Potter Hollow District No. 19 School

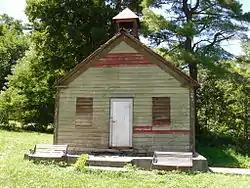
Potter Hollow District No. 19 School, July 2010

Potter Hollow District No. 19 School is a historic one-room school building located near Potter Hollow, Albany County, New York. It was built in 1853, and is a 1 1/2-story, rectangular timber frame building on a stone foundation. It is three bays wide and five bays wide, with a steeply pitched gable roof and belfry.